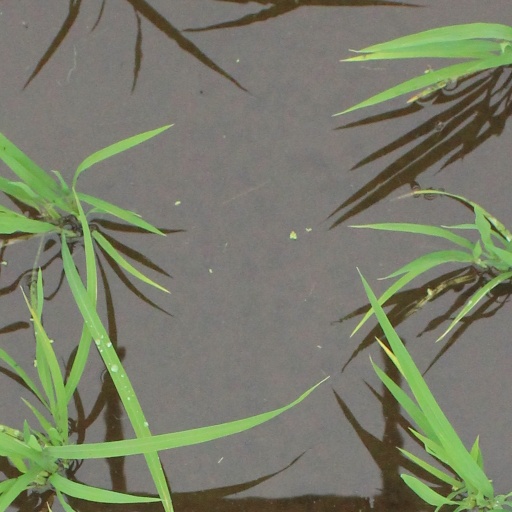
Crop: rice